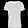
Label: T - shirt / top